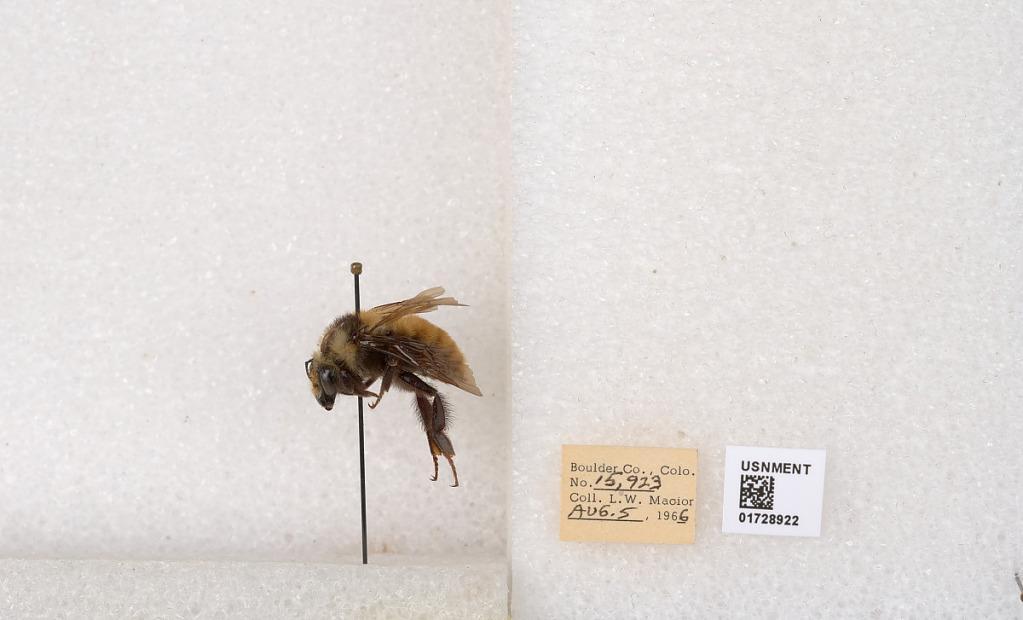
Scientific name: Bombus appositus Cresson
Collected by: L. Macior
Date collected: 1966-8-5
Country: United States
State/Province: Colorado
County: Boulder
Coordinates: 40.0925, -105.358